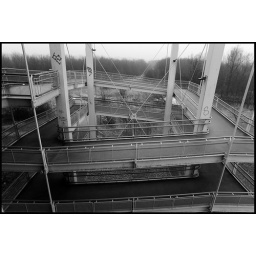
walking underthe bridges over river Danube